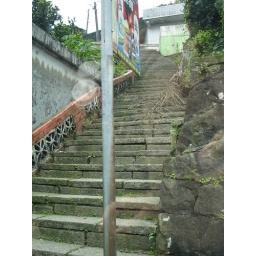
starbucks cups in the cup holders reflected in the glass. :)